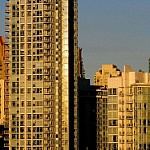
Label: buildings